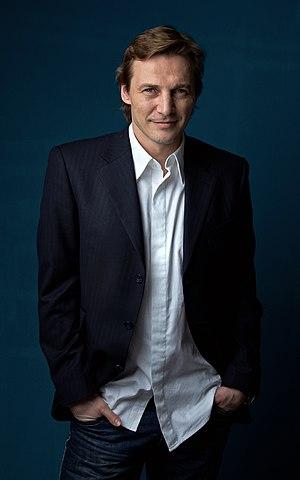
Sergueï Viktorovitch Fiodorov — en russe : Сергей Викторович Фёдоров, et en anglais : Sergei Fedorov, la forme erronée souvent utilisée — est un joueur professionnel russe de hockey sur glace devenu dirigeant. Il a obtenu la nationalité américaine. Il est le frère de Fiodor Fiodorov, également joueur professionnel.